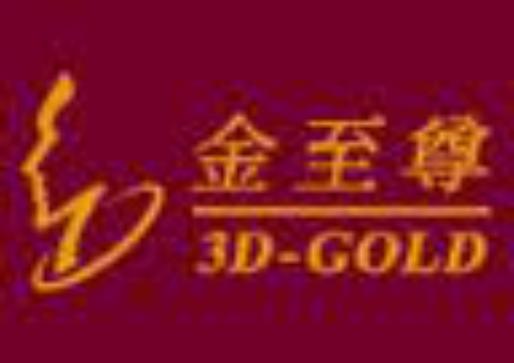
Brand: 3D-GOLD
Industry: Clothes